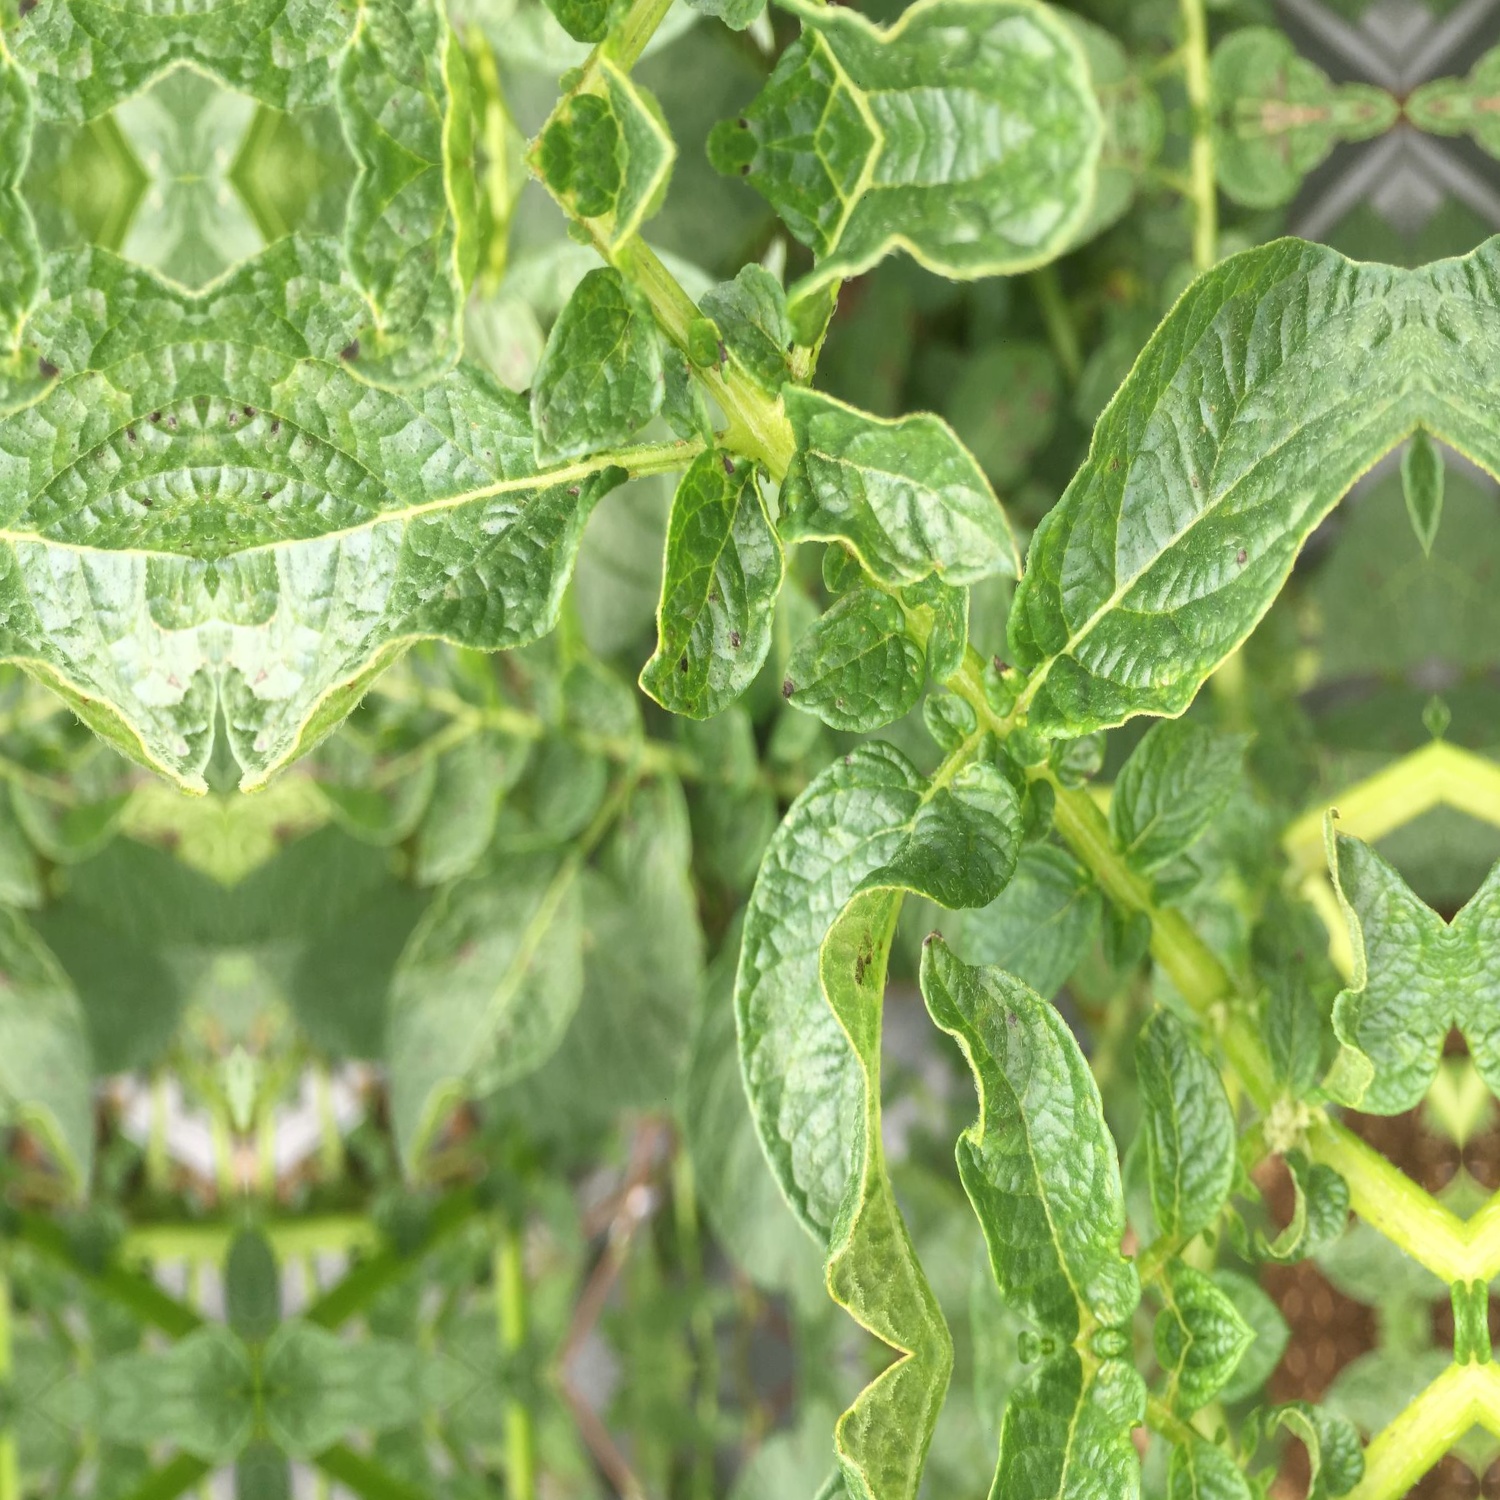
Etiqueta: Virus